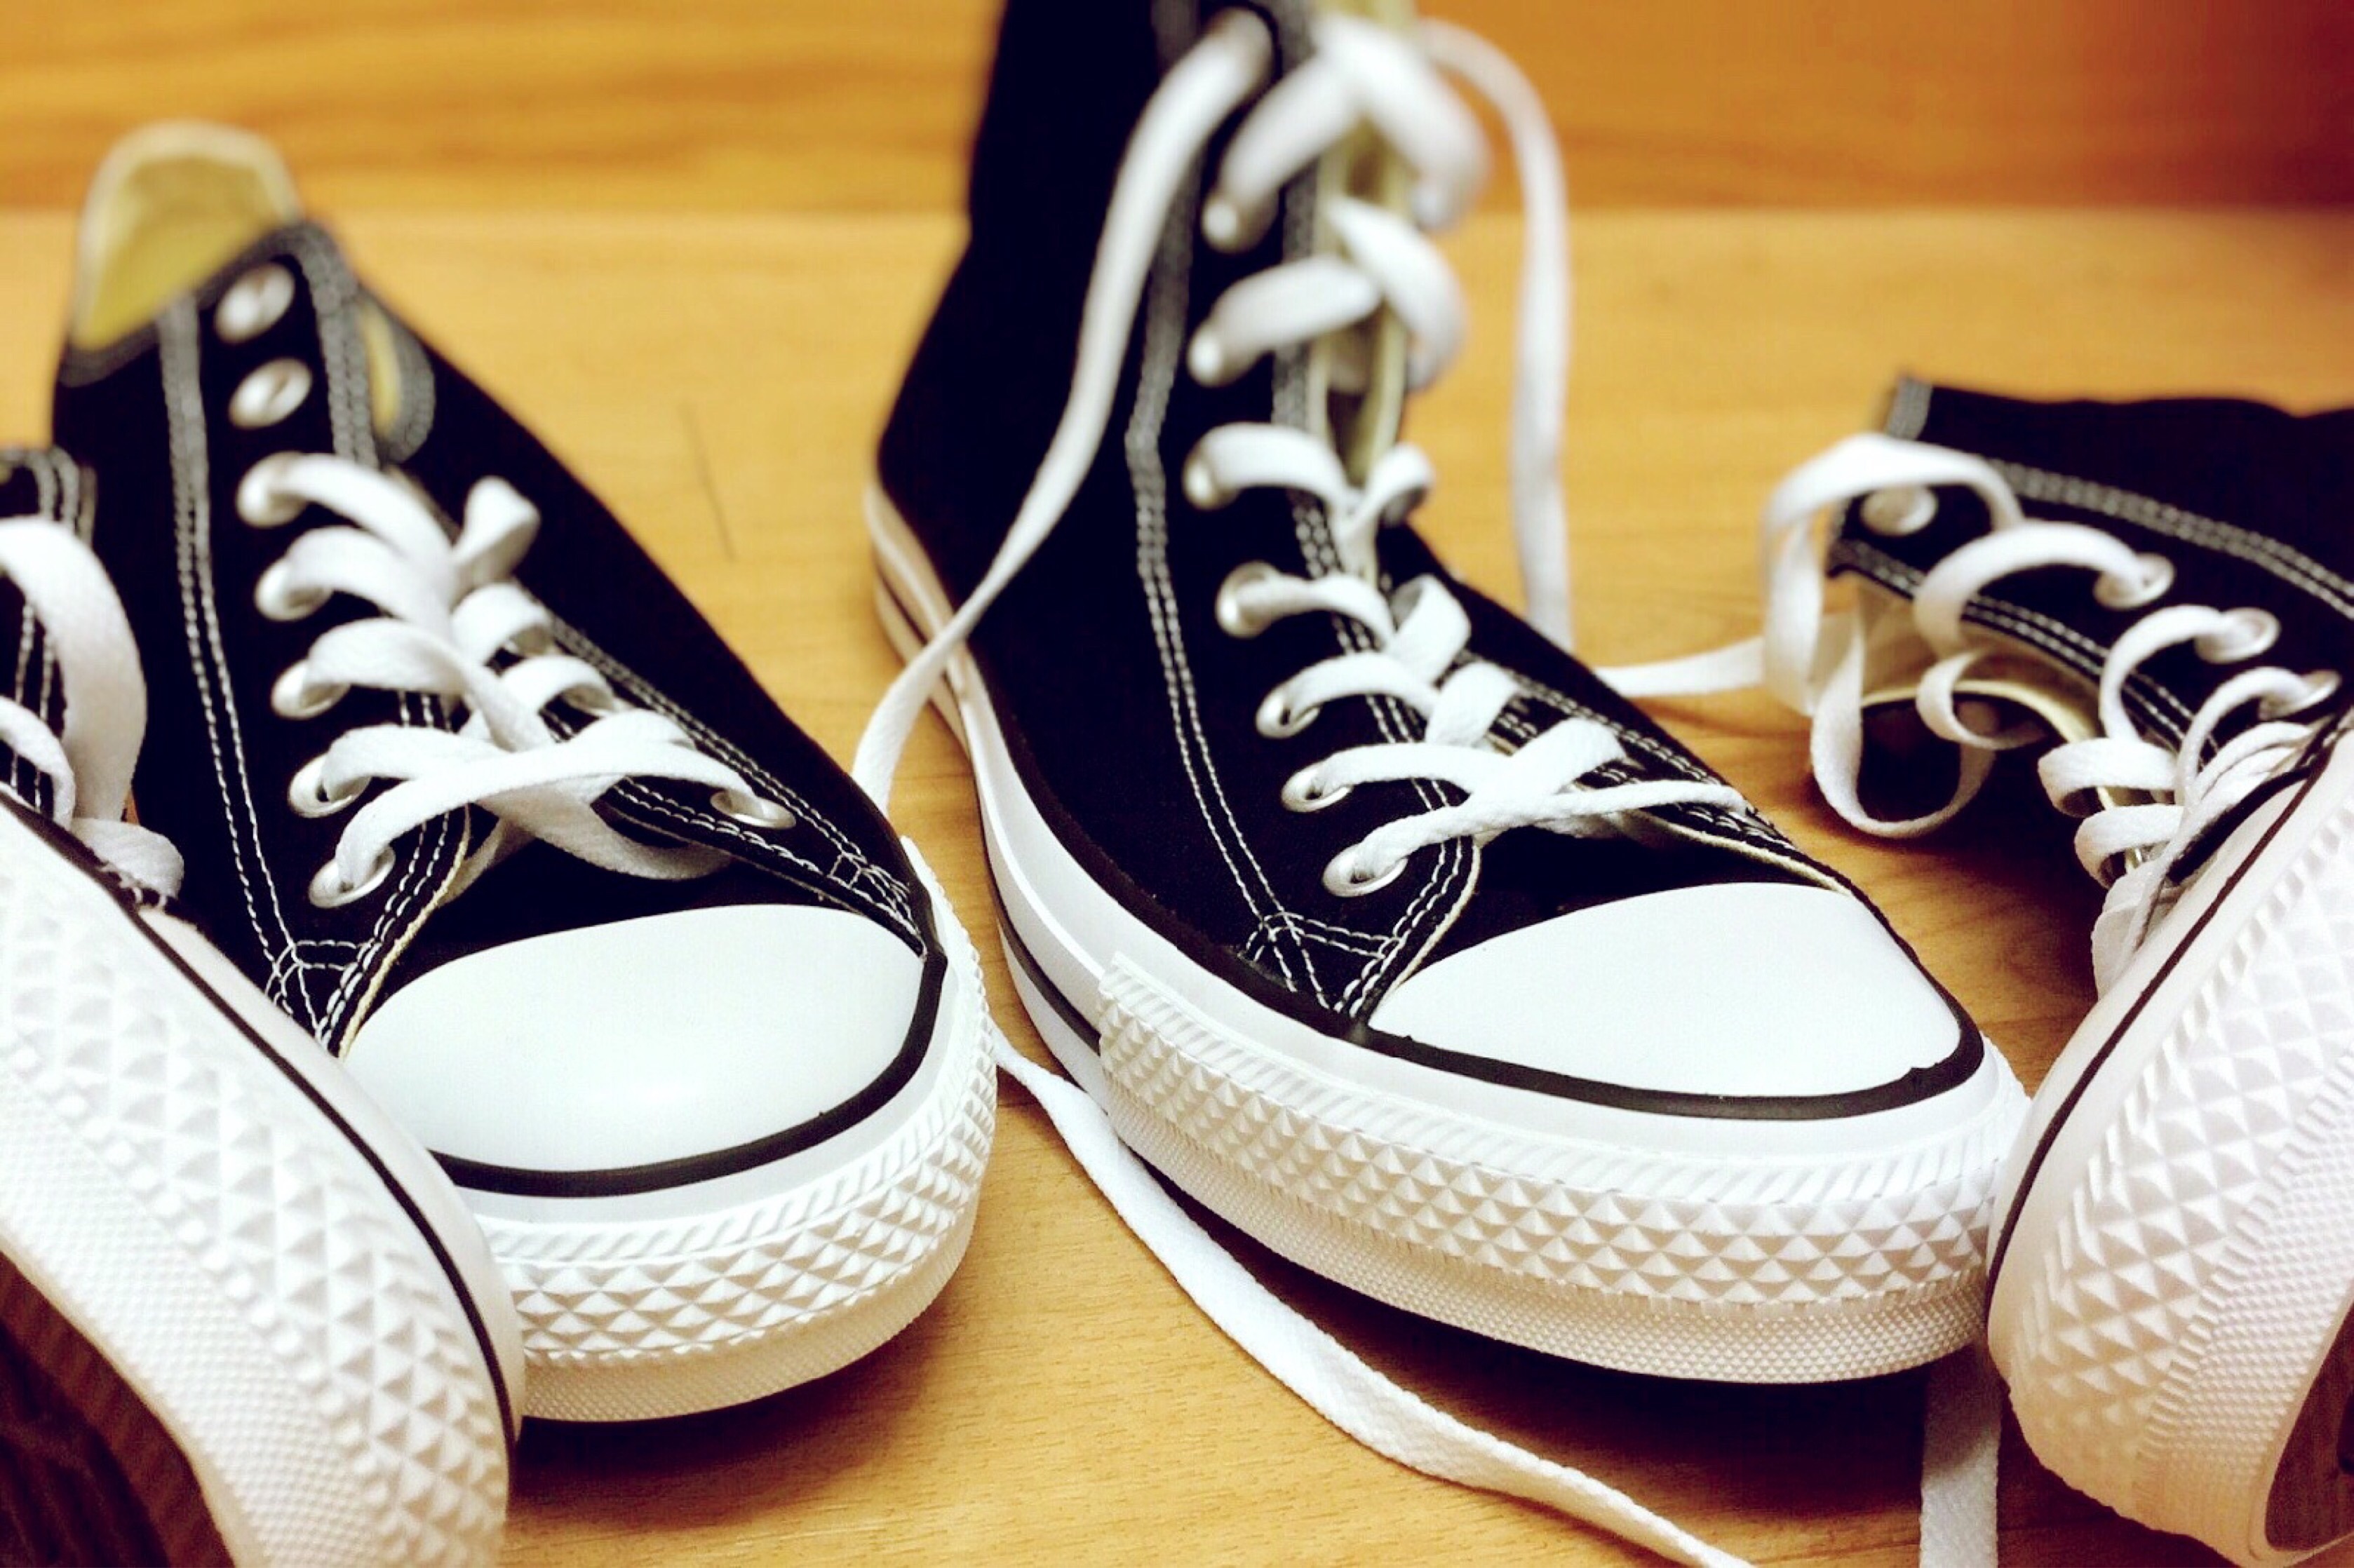
shoe, white, leg, spring, black, shoes, sneakers, converse, footwear, chucks, high heeled footwear, outdoor shoe